German nuclear program during World War II

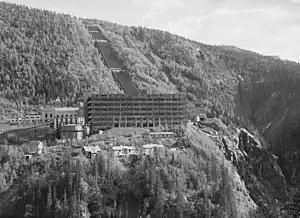
The Vemork plant at Norsk Hydro, Norway, after the war. The heavy water was produced in the front building, the Hydrogen Production Plant.

The production of heavy water was already under way in Norway when the Germans invaded on 9 April 1940. The Norwegian production facilities for heavy water were quickly secured (though some heavy water had already been removed) and improved by the Germans. The Allies and Norwegians had sabotaged Norwegian heavy water production and destroyed stocks of heavy water by 1943. In November 1943, the 800,000 RM were allocated for the development of a German heavy water plant. A pilot plant project was operated by IG Farben at their Leuna Werke ammonia plant in Merseburg, run by Paul Herold, but the increasing strain of allied air raids against Germany made such projects increasingly difficult, and no apparent success was achieved.